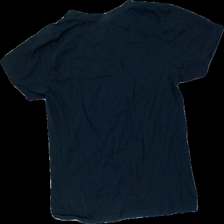
View: back
Type: T-shirt
Category: Unisex
Brand: Missing
Colors: Blue
Material: 100% Cotton
Pattern: Other
Cut: Regular
Season: All
Price range: 50-100
Recommended usage: Reuse
Description: blue t-shirt